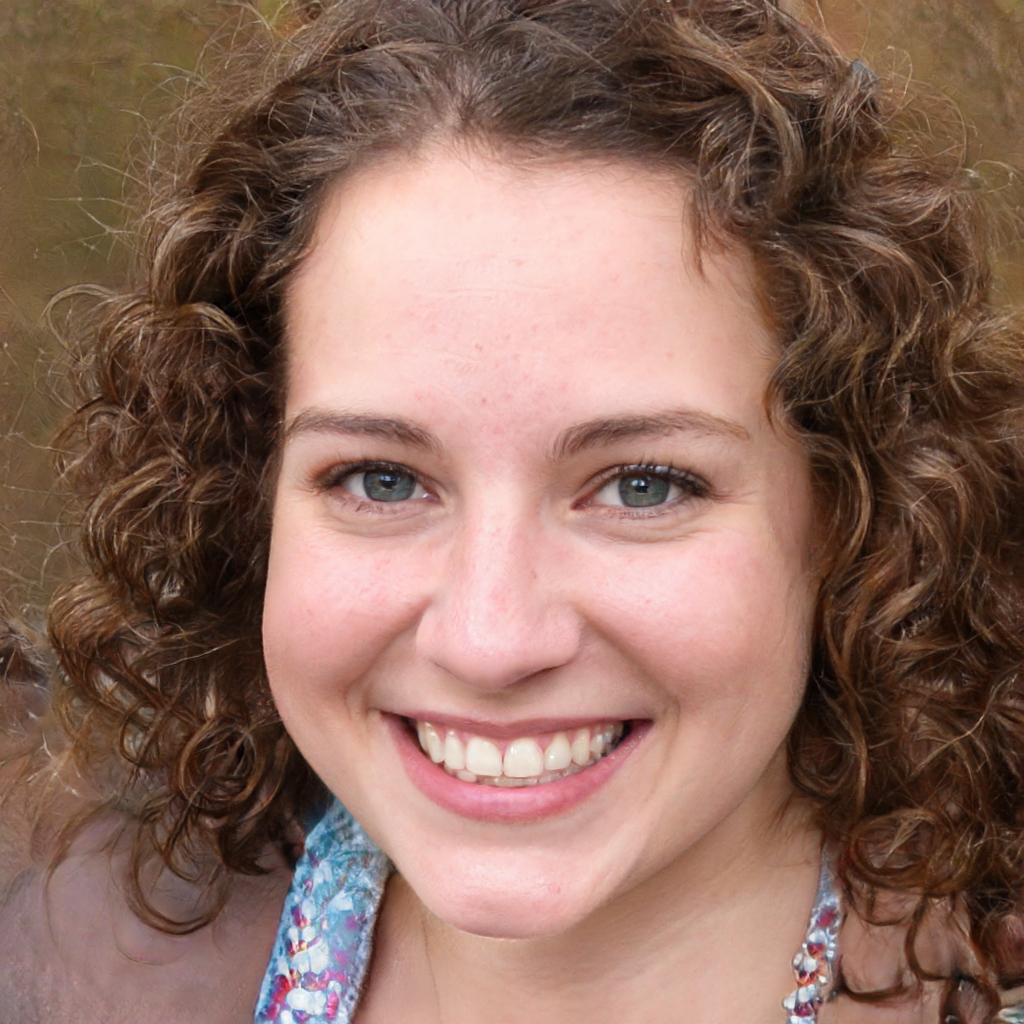
Label: Colored